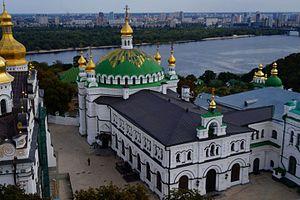
La religion en Ukraine est majoritairement le christianisme.
L'église-réfectoire Saint-Antoine-et-Théodose est un édifice religieux situé en Ukraine à Kiev qui fait partie de la laure des Grottes de Kiev. Elle est composée d'un réfectoire et d'une église dédiée à saint Antoine et Théodose des Grottes. Elle a été érigée entre 1893 et 1895 dans le style néo-byzantin sur le site d'un ancien réfectoire de 1684-1694 qui a été démantelé.